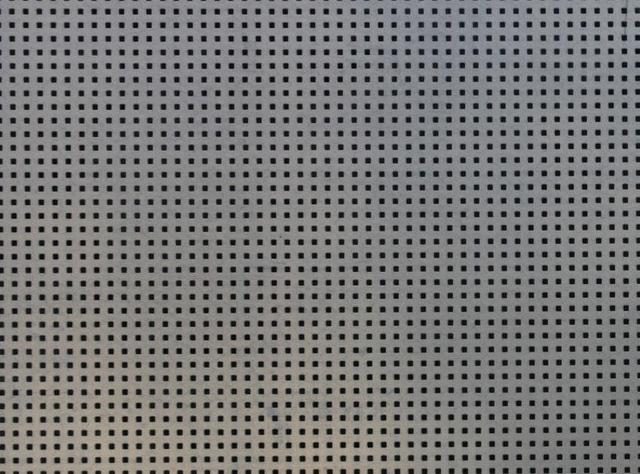
Texture: perforated